Zionsville, Indiana

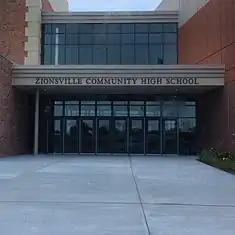
Zionsville Community High School

Zionsville Community Schools covers much of the town. Other parts of Zionsville are in the Lebanon Community School Corporation.